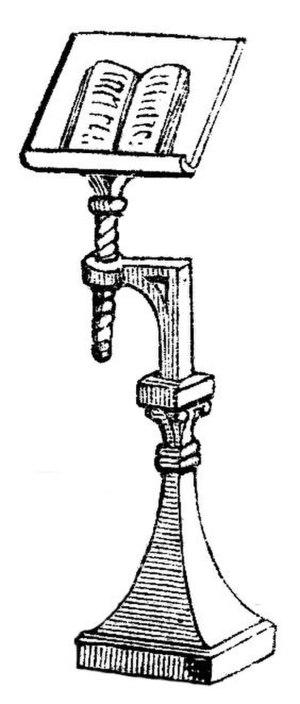
Le lutrin est un petit meuble pour lire ou écrire commodément un livre. Il est particulièrement utile si l'ouvrage est volumineux ou précieux et s'il ne peut être tenu à la main.